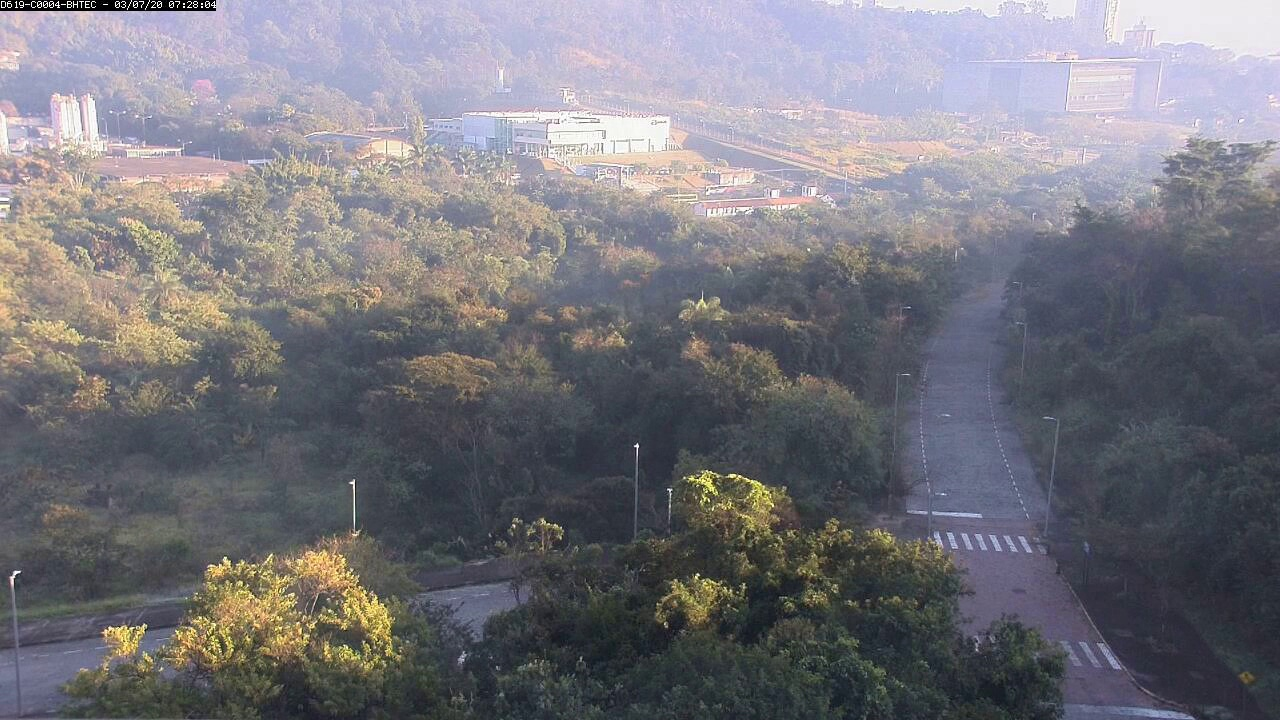
Fire: no
Smoke: no